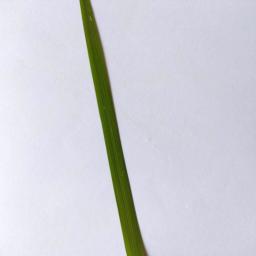
Label: Rice___Healthy